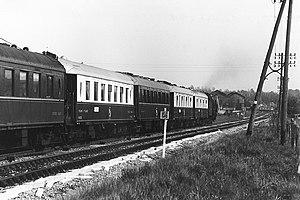
Train spécial de l'agence suisse Intraflug entre Mesnières-en-Bray et Neufchatel-en-Bray en 1978.
La ligne de Saint-Denis à Dieppe, aussi connue sous le nom de ses deux tronçons ligne de Saint-Denis à Pontoise et ligne de Pontoise à Dieppe est une ligne ferroviaire française reliant la gare de Saint-Denis, dans la proche banlieue nord de Paris, à la gare de Dieppe, en Seine-Maritime. D’une longueur de 161 km seulement, elle est la plus courte ligne à avoir été construite entre Paris et la mer. Elle constitue la ligne nᵒ 330 000 du réseau ferré national.